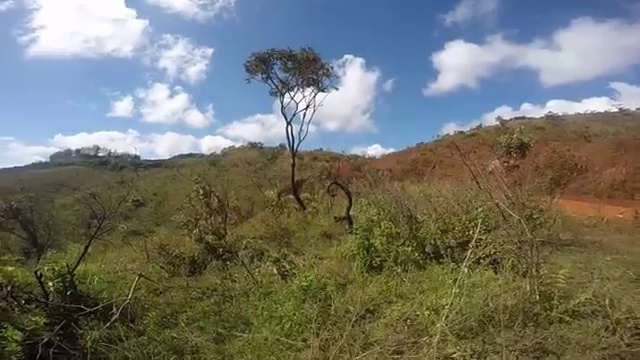
Fire: no
Smoke: no